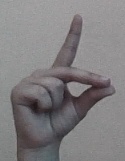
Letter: ta